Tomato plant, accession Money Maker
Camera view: vertical (180 deg); turntable rotation: 300 degrees
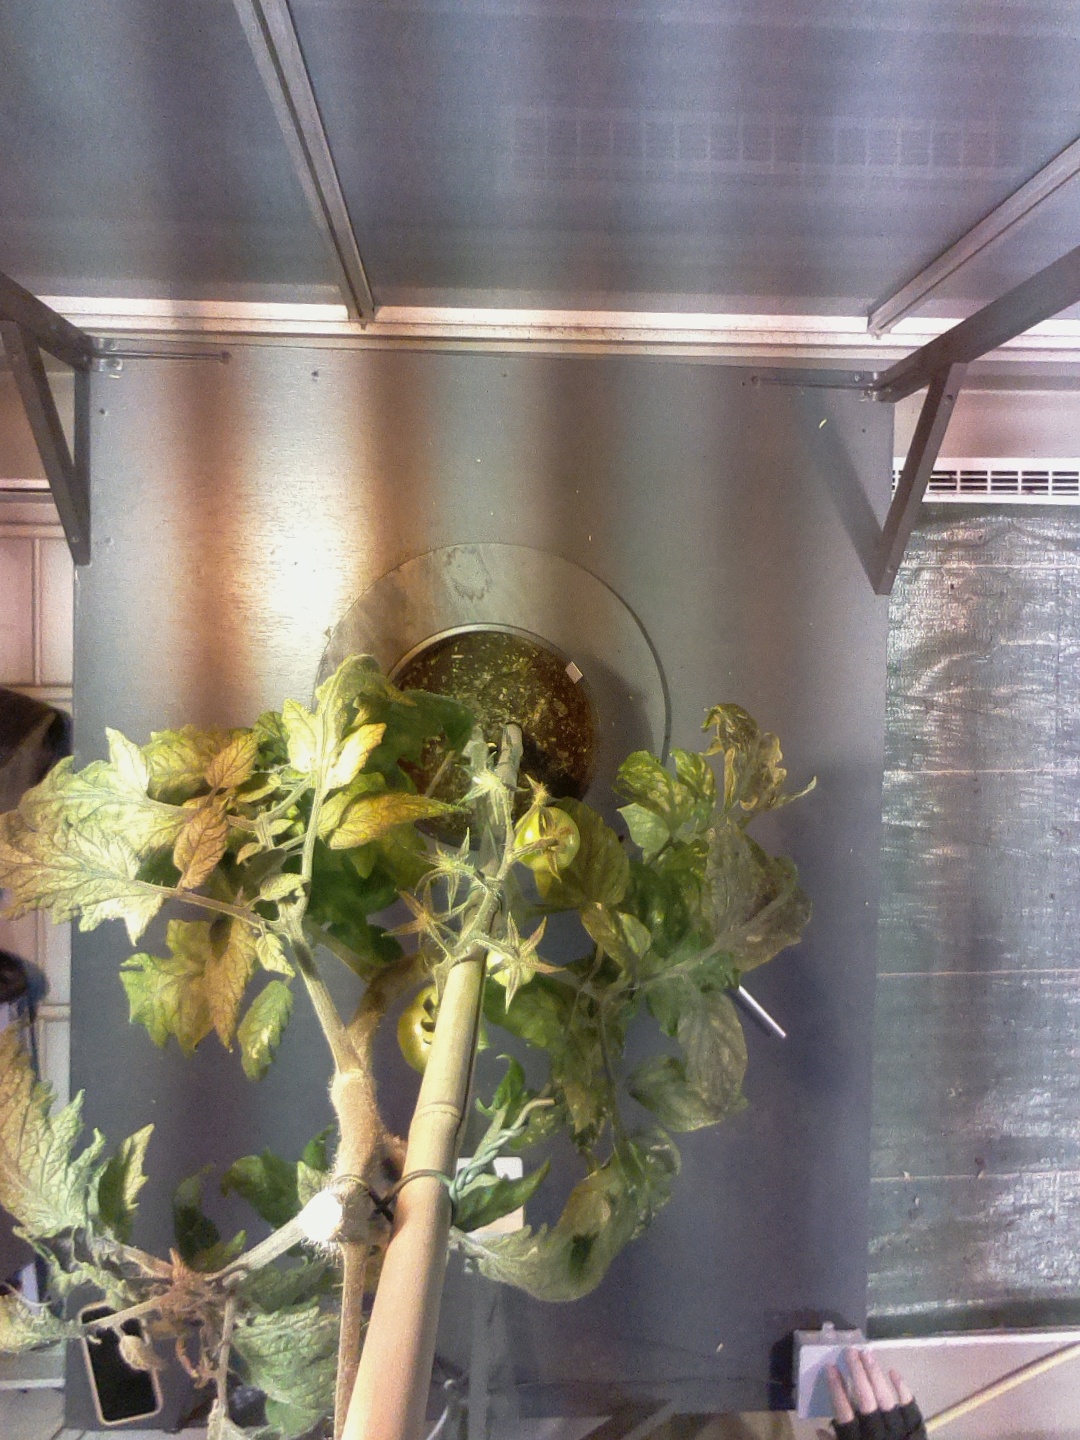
BBCH growth stage 75: 50%-60% of final fruit size